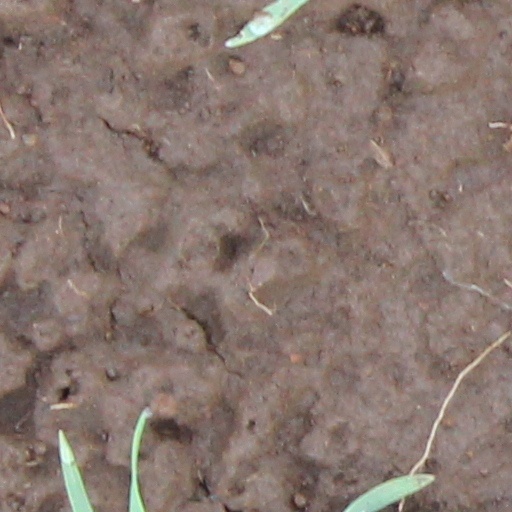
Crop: wheat